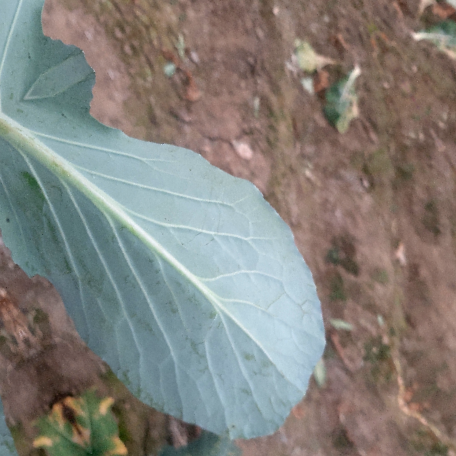
Label: Disease Free